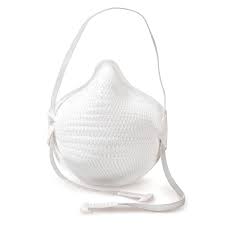
Waste category: trash